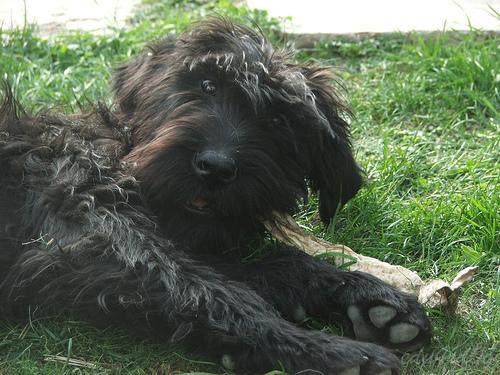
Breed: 232-n000089-giant_schnauzer